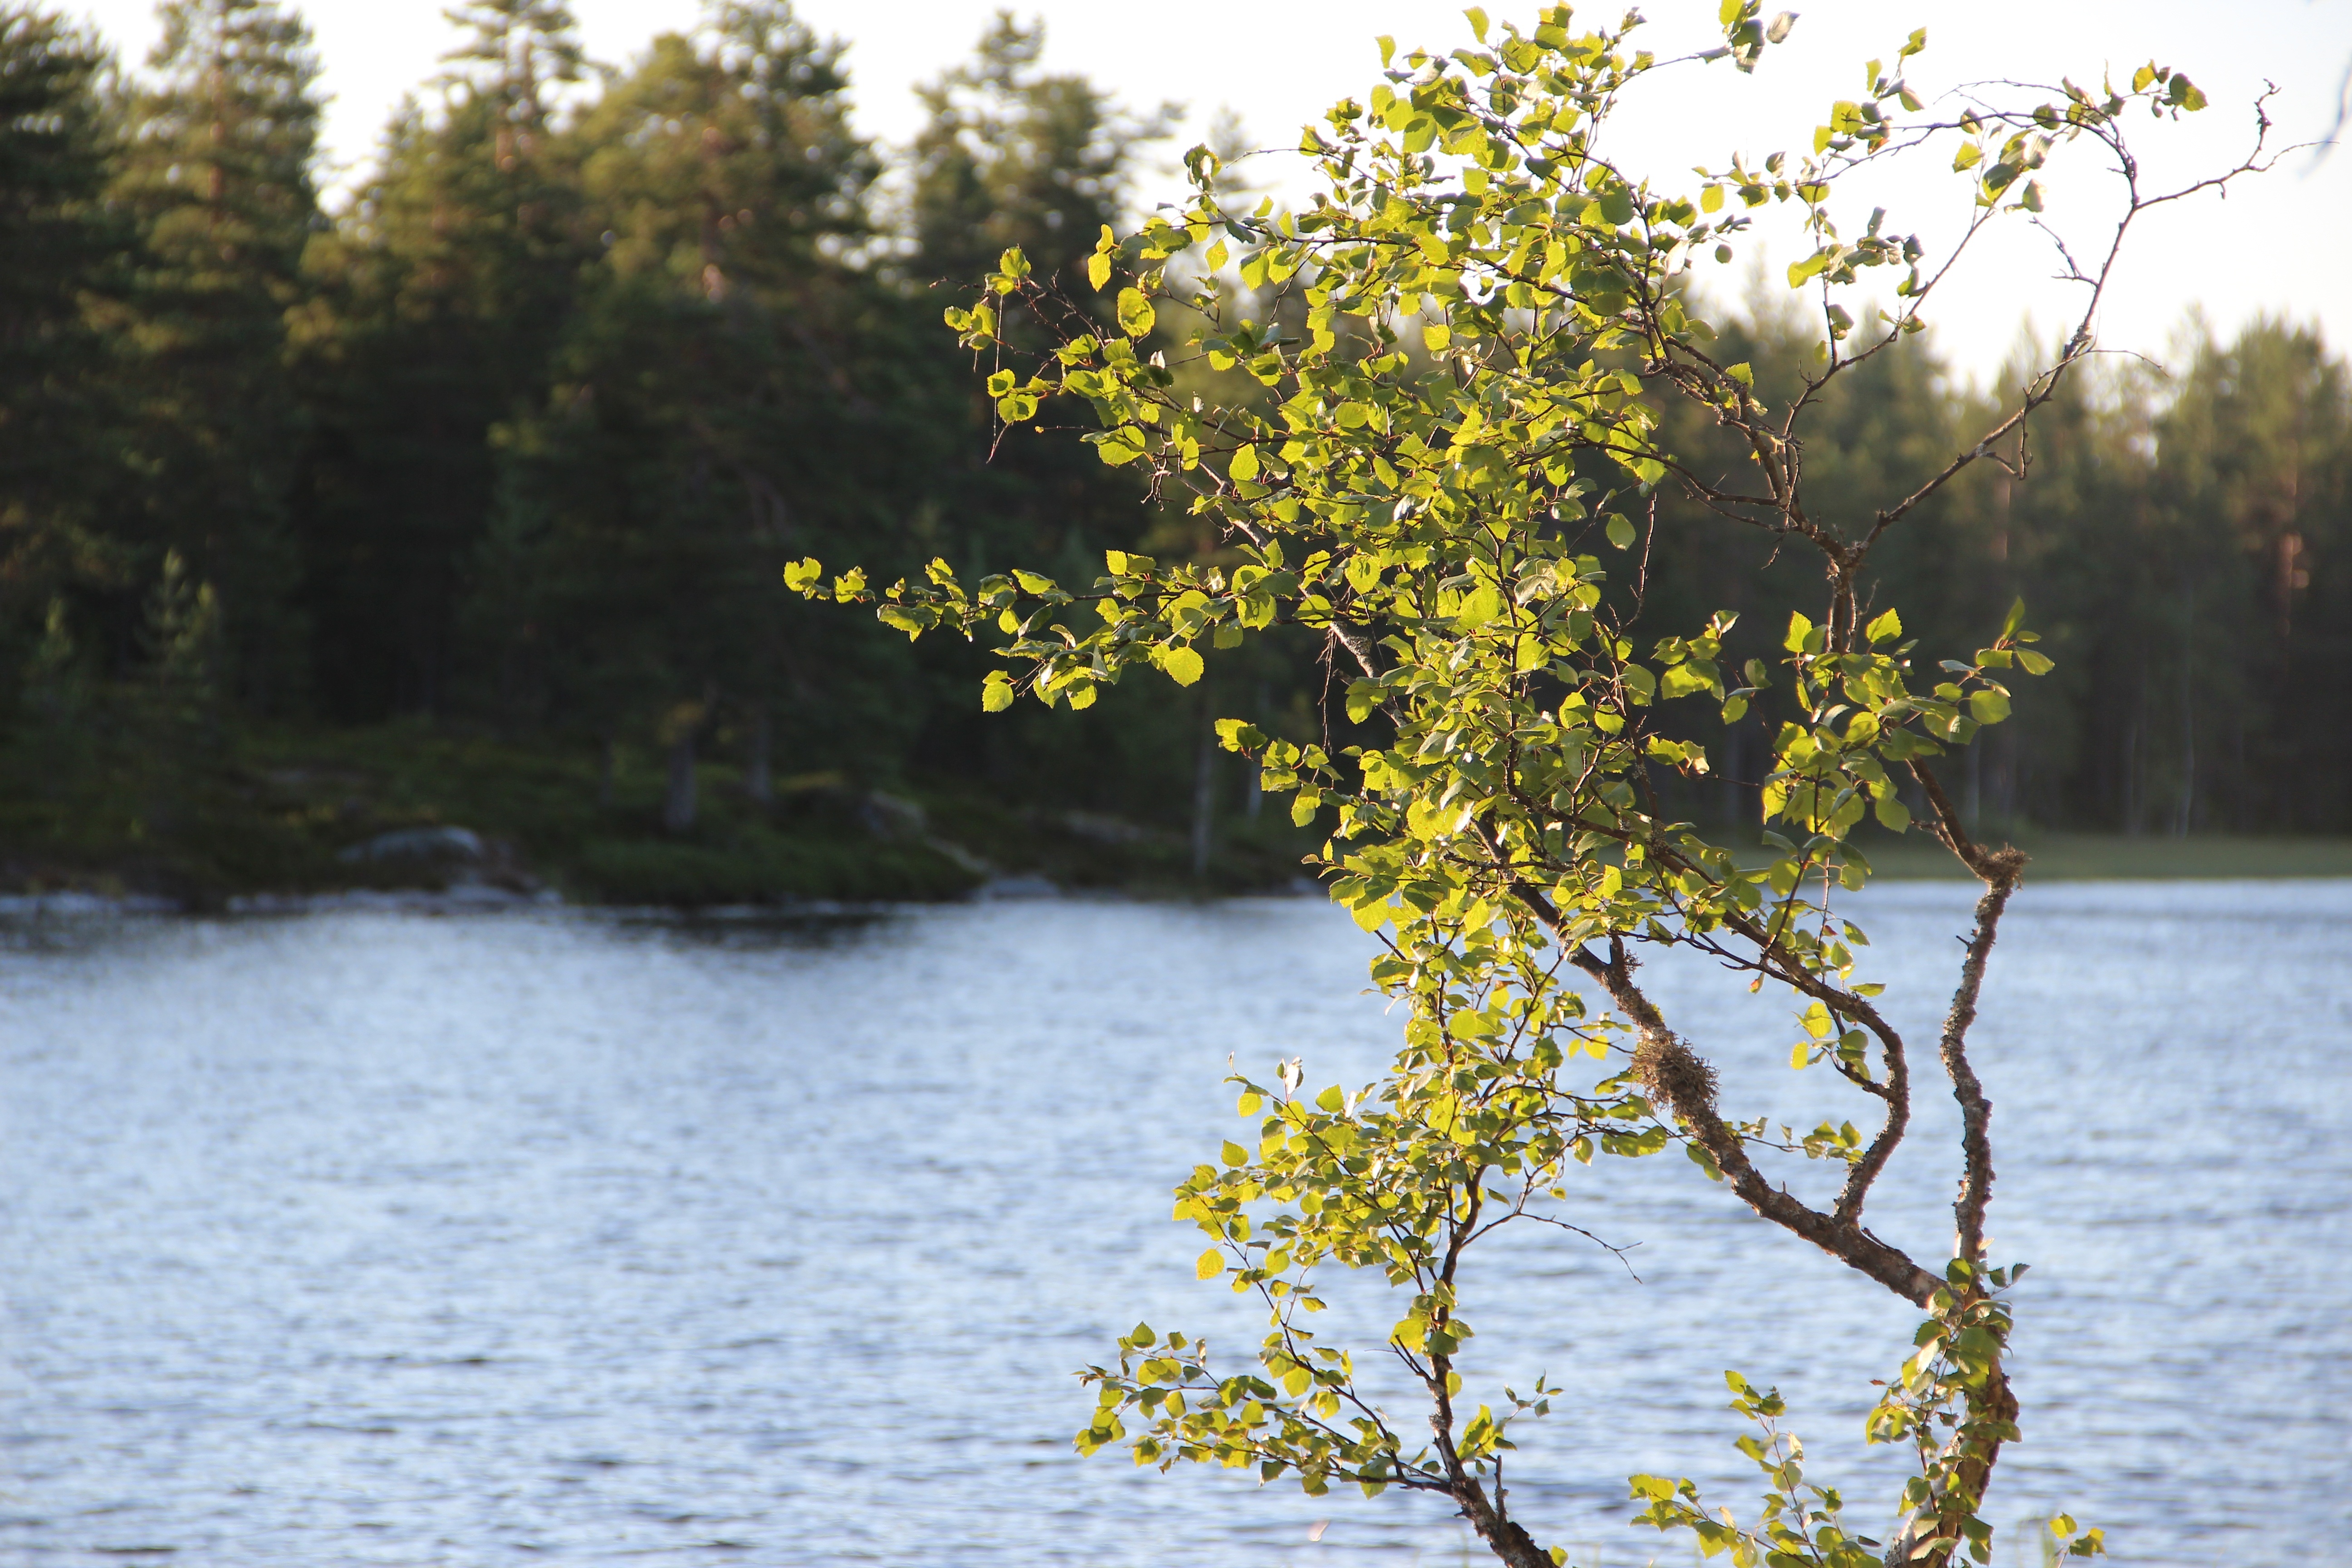
tree, water, nature, branch, blossom, plant, sunlight, morning, leaf, flower, lake, river, pond, reflection, birch, autumn, fjord, yellow, flora, season, body of water, norway, betula, woody plant